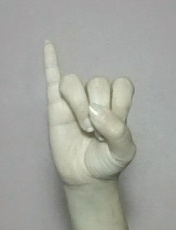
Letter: meem